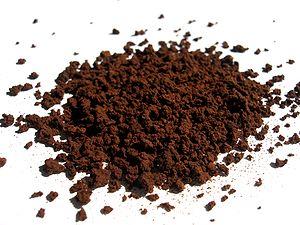
Le caféier vient de la province de Kaffa, en Éthiopie. Sa culture se répand dans l'Arabie voisine, où sa popularité a profité de la prohibition de l'alcool par l'islam. Appelé K'hawah, qui signifie « revigorant », sa rareté l'a rendu très cher en Europe jusqu'au premier tiers du XVIIIᵉ siècle. Puis sa culture déferle en quatre vagues, Java des années 1720, La Réunion des années 1730-1740, le Suriname des années 1750-1770 et Saint-Domingue des années 1770-1780.
Le café instantané, aussi appelé café soluble ou café en poudre, est une boisson dérivée des grains de café broyés. Le café instantané est préparé par lyophilisation ou atomisation, et doit être réhydraté pour être consommé.